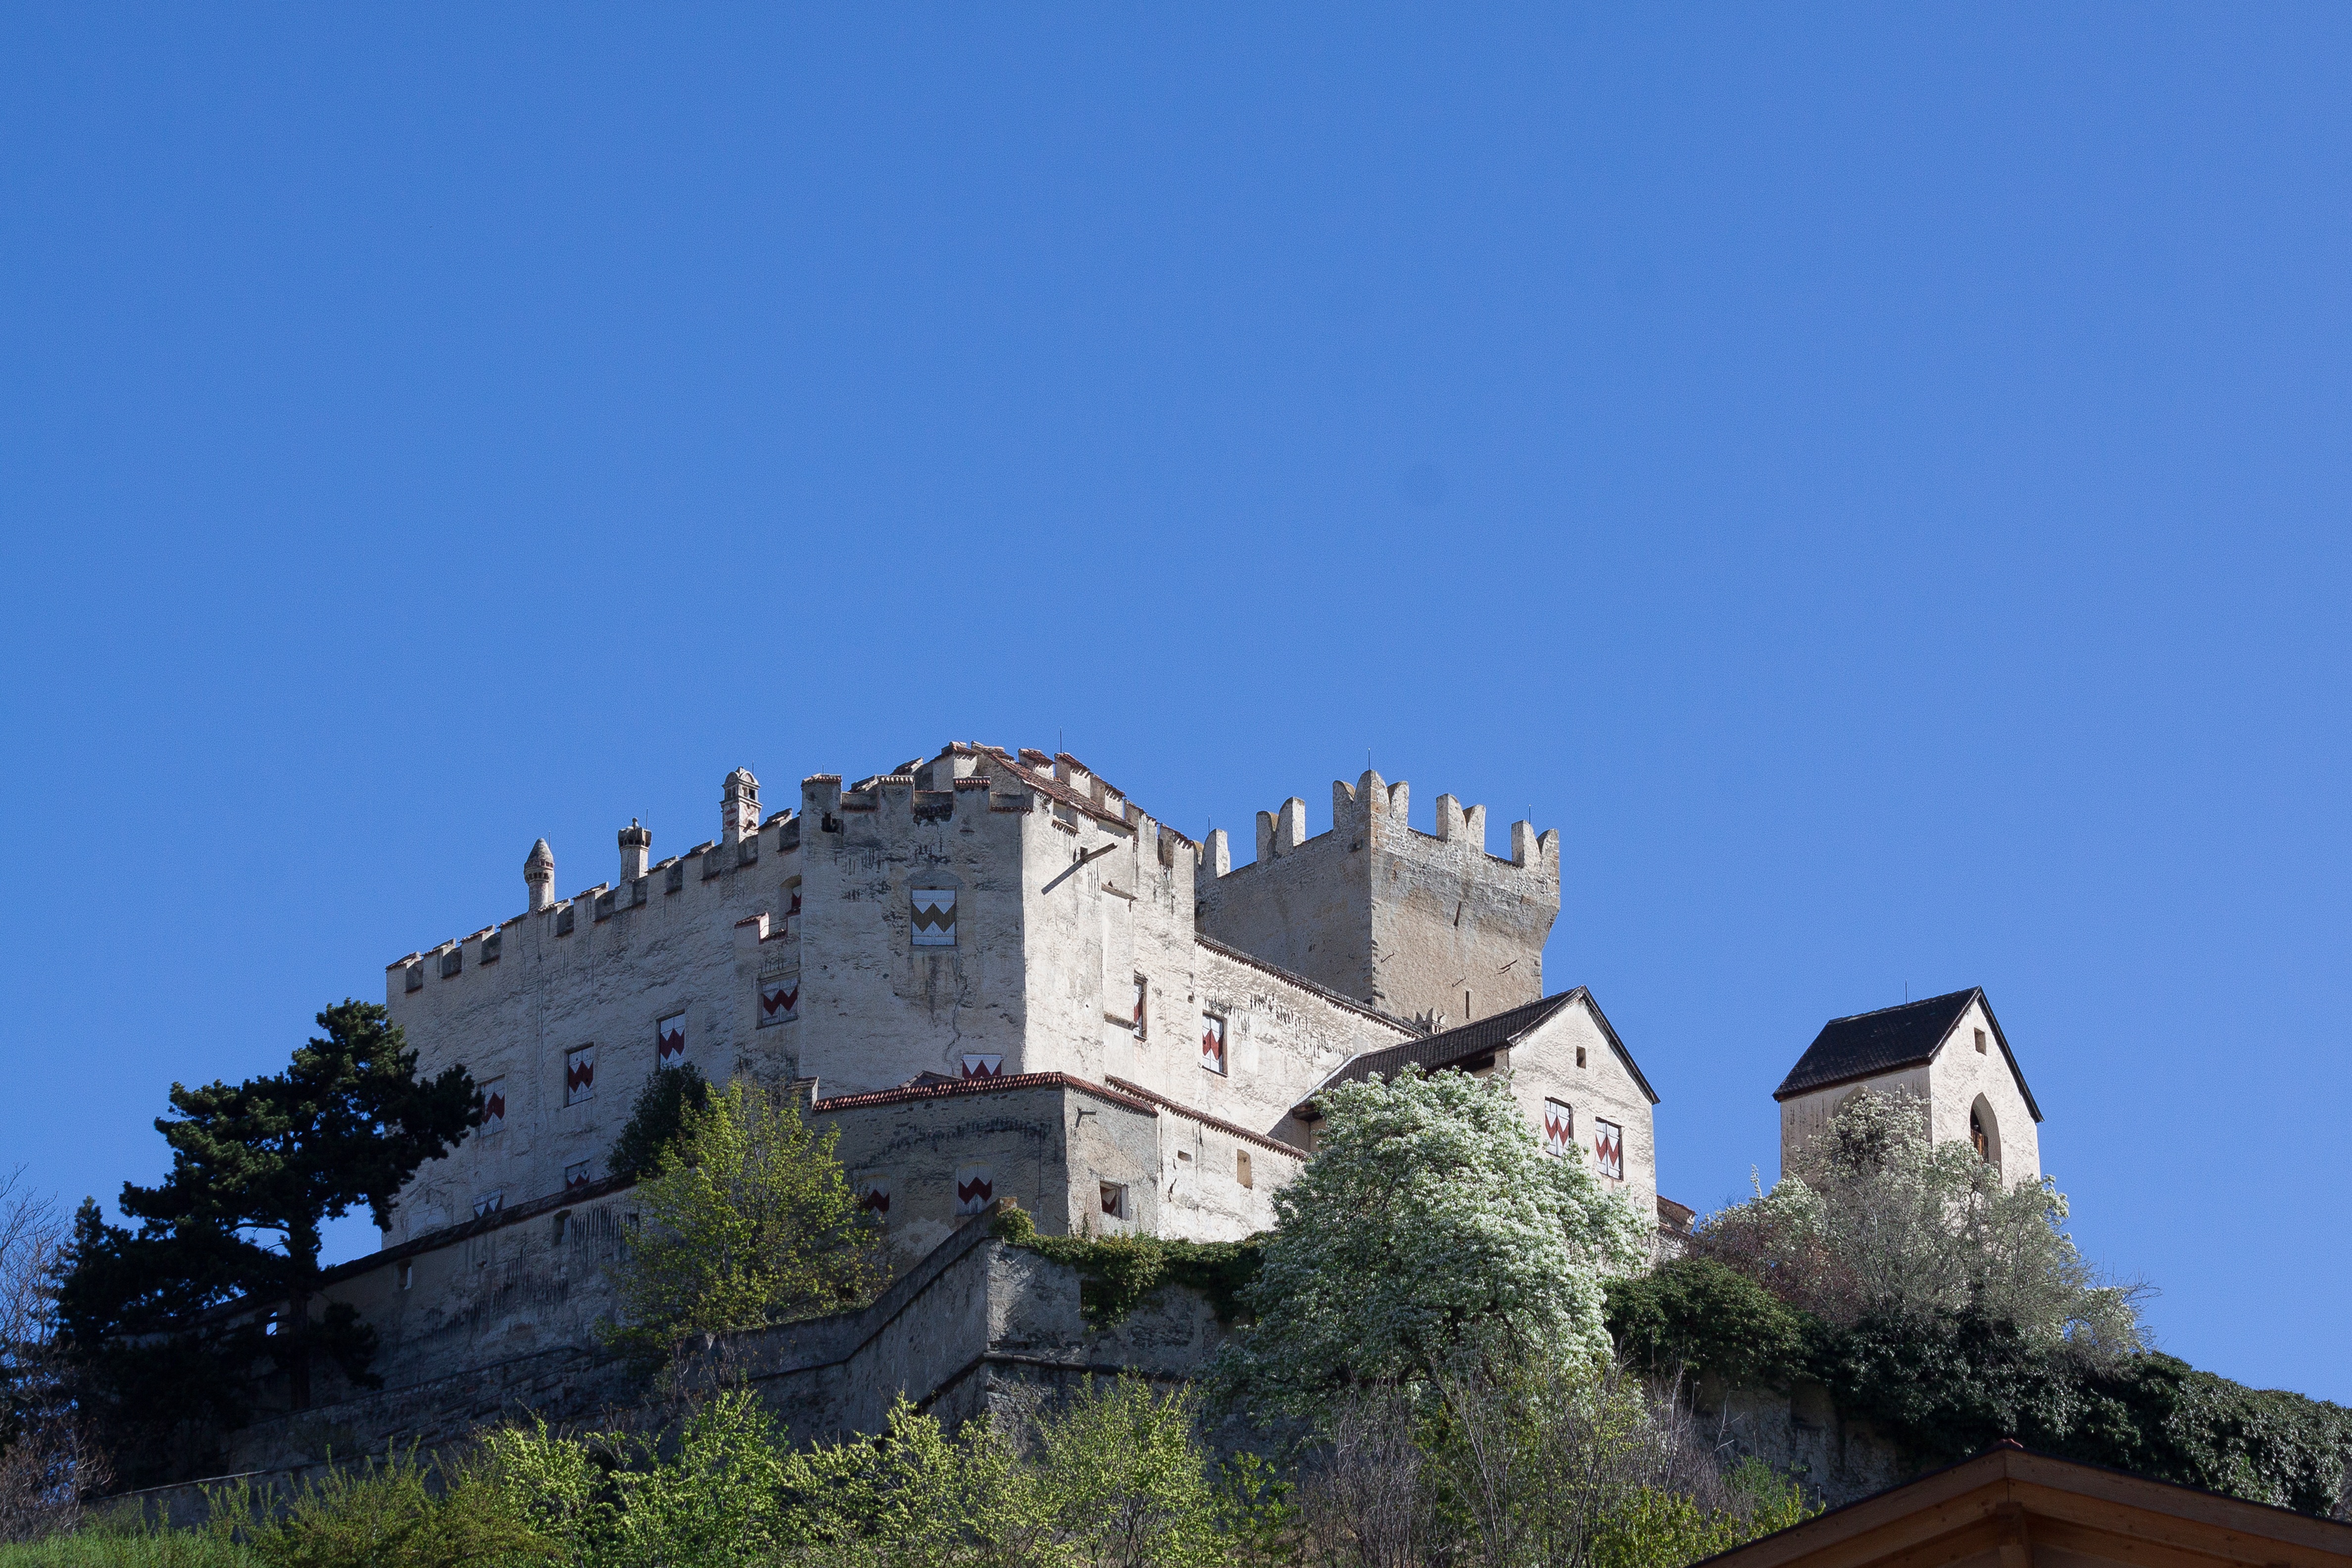
mountain, building, chateau, spring, romance, castle, fortification, fortress, estate, middle ages, knight's castle, schlossberg